Army Recruit Training Centre

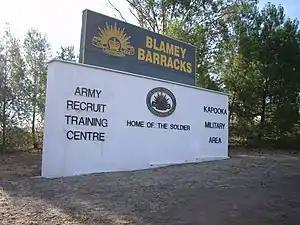
The Army Recruit Training Centre entrance sign.

Army Recruit Training Centre (ARTC) is the name of the Australian Army's basic training establishment, since December 1998. Located at Kapooka, an outer suburb of Wagga Wagga, in the Riverina region of New South Wales, the Army Recruit Training Centre (ARTC) is located within Blamey Barracks, about 9.5 km south-west of Wagga Wagga.